Rhaetian

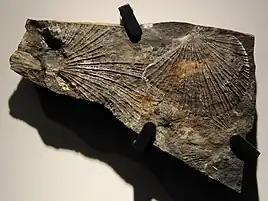
Wotzlaw "et al." (2014) radiometrically dated the Norian-Rhaetian boundary to ~205.50 Ma based on the extinction of "Monotis" in Peru

The Norian-Rhaetian boundary was finally provided with radiometric dating in a study by Wotzlaw "et al." (2014). They studied a sequence of the Aramachay Formation in Peru which records the extinction of large "Monotis" bivalves. This prominent biotic event is closely associated with the Norian-Rhaetian boundary. The last "Monotis" specimens lie between ash beds which are Uranium-Lead dated to 205.70 ± 0.15 Ma and 205.30 ± 0.14 Ma. This allowed them to conclude that the Norian-Rhaetian boundary occurred somewhere between these ash beds, 205.50 ± 0.35 Ma. This date corresponds to "short-Rhaetian" predictions, but Wotzlaw "et al." (2014) also agreed with "long-Rhaetian" proponents who argued that there was no good evidence for a hiatus in the Newark Basin sequence. Wotzlaw "et al". (2014) estimated that the Norian-Rhaetian boundary was concurrent with a lengthy reverse polarity section (E20r.2r) of Newark magnetozone E20. Golding "et al". (2016) utilized U-Pb dating at a part of the Black Bear Ridge section of British Columbia which is considered early Rhaetian based on its conodont fauna. Their estimated 205.2 ± 0.9 Ma date for this early Rhaetian section agrees with the results of Wotzlaw "et al." (2014).